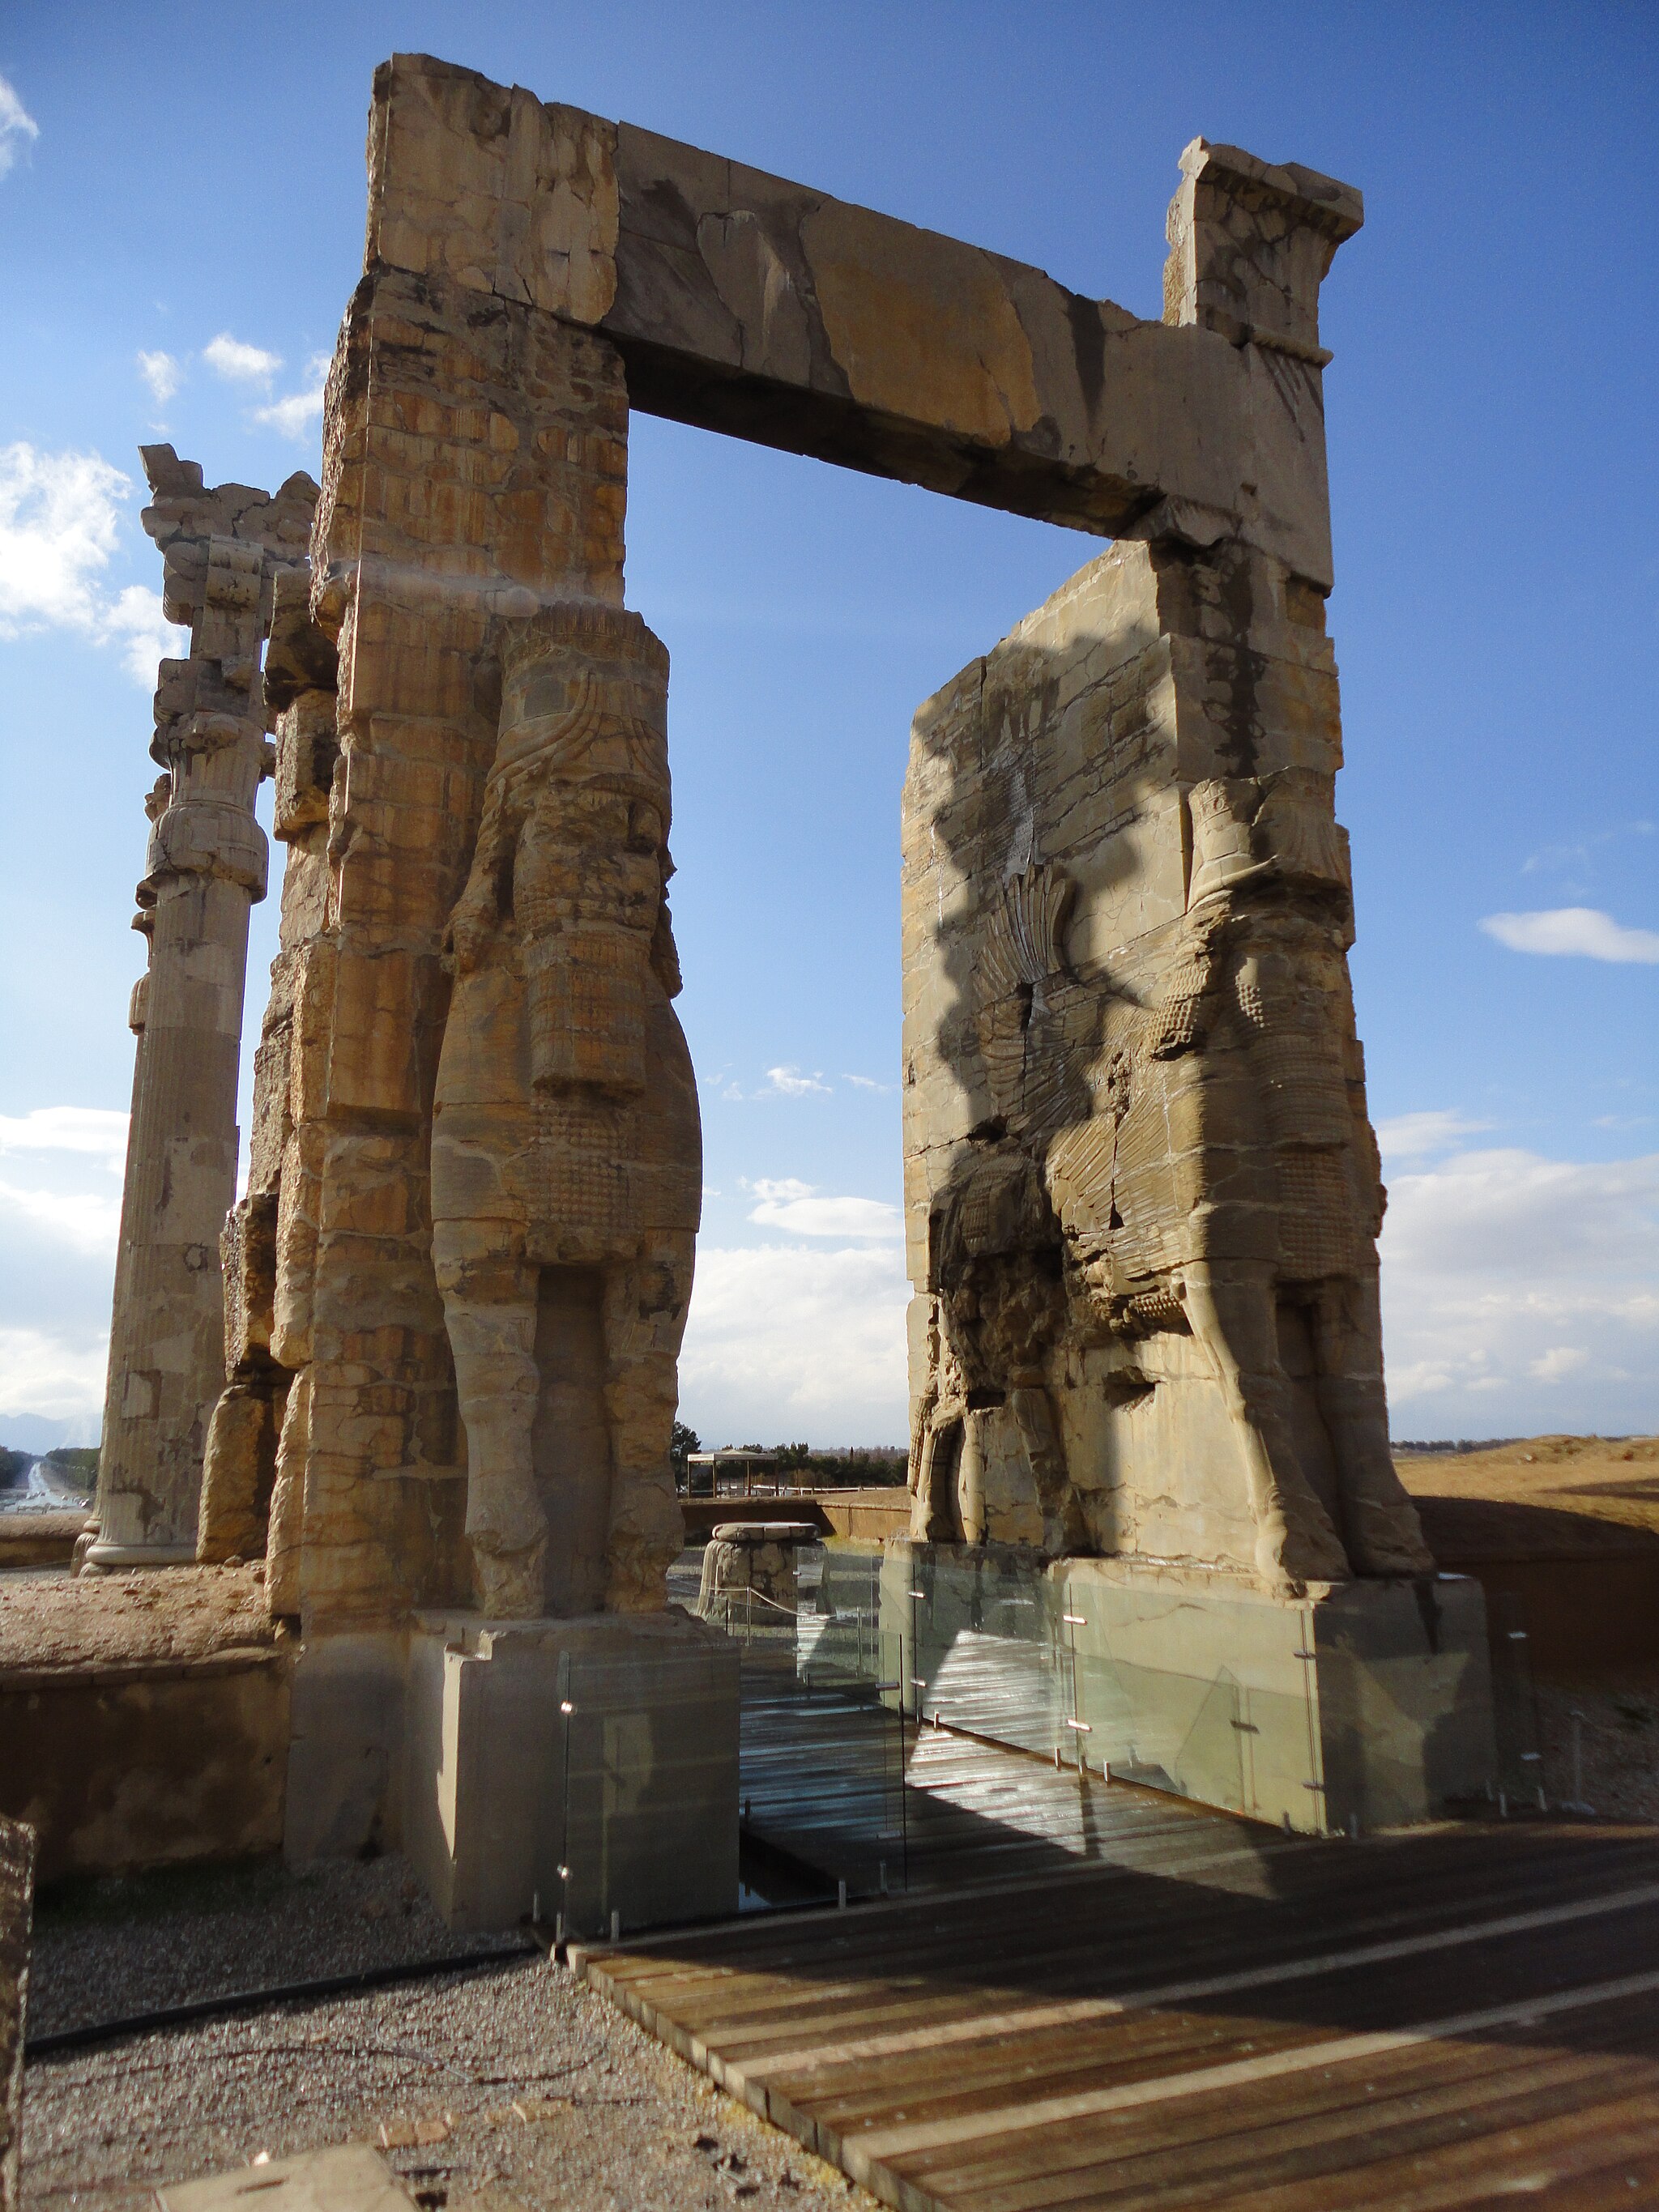
Title: Persēs polis
Description: Persepolis
Date: 2011-11-28
Categories: Taken with Sony DSC-W350, Gate of All Nations, Self-published work